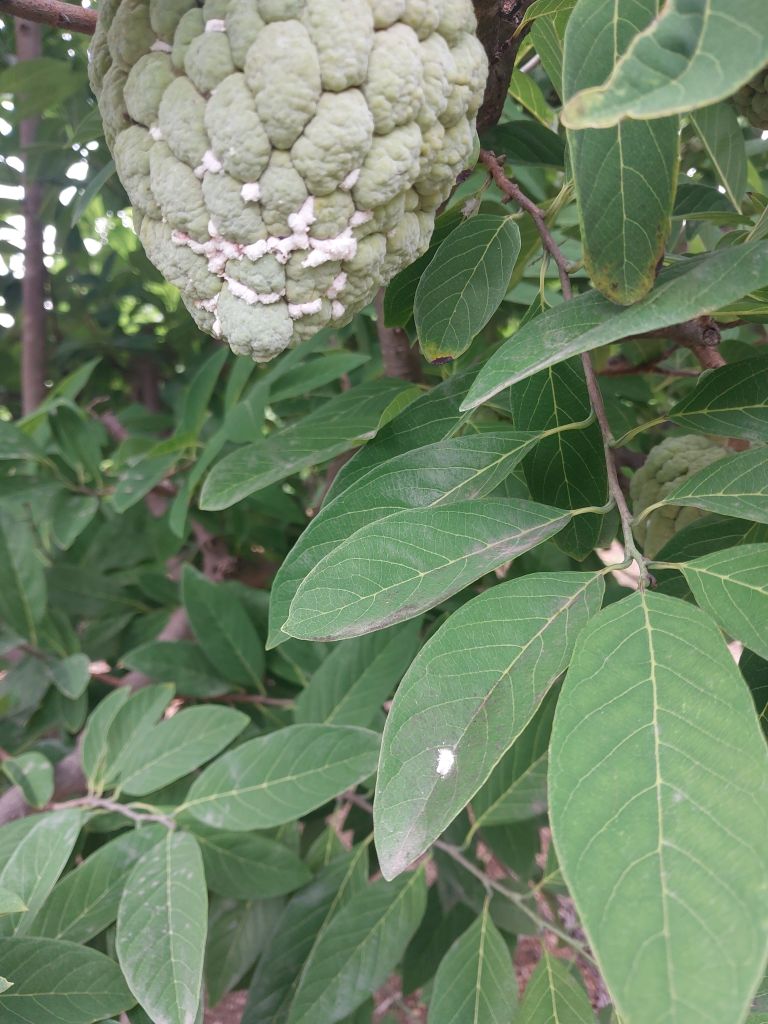
Disease label: Mealy Bug